Japan Series Most Valuable Player Award

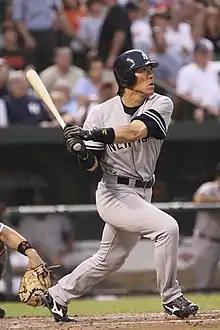
An Asian male wearing a gray uniform with the lettering "NEW YORK" across it, in his after-swing pose.

The is given to the player deemed to have the most impact on his team's performance in the Japan Series, which is the final round of the Nippon Professional Baseball (NPB) postseason. The award was first presented in 1950.